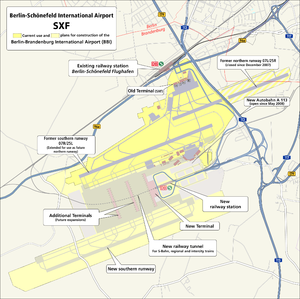
L'aéroport de Berlin-Schönefeld, ouvert en 1946, est, en nombre de passagers, le 2ᵉ aéroport de Berlin, et le seul à se trouver à l'extérieur du Land berlinois, puisqu'il se situe à la limite sud de la ville, à Schönefeld dans le Brandebourg.